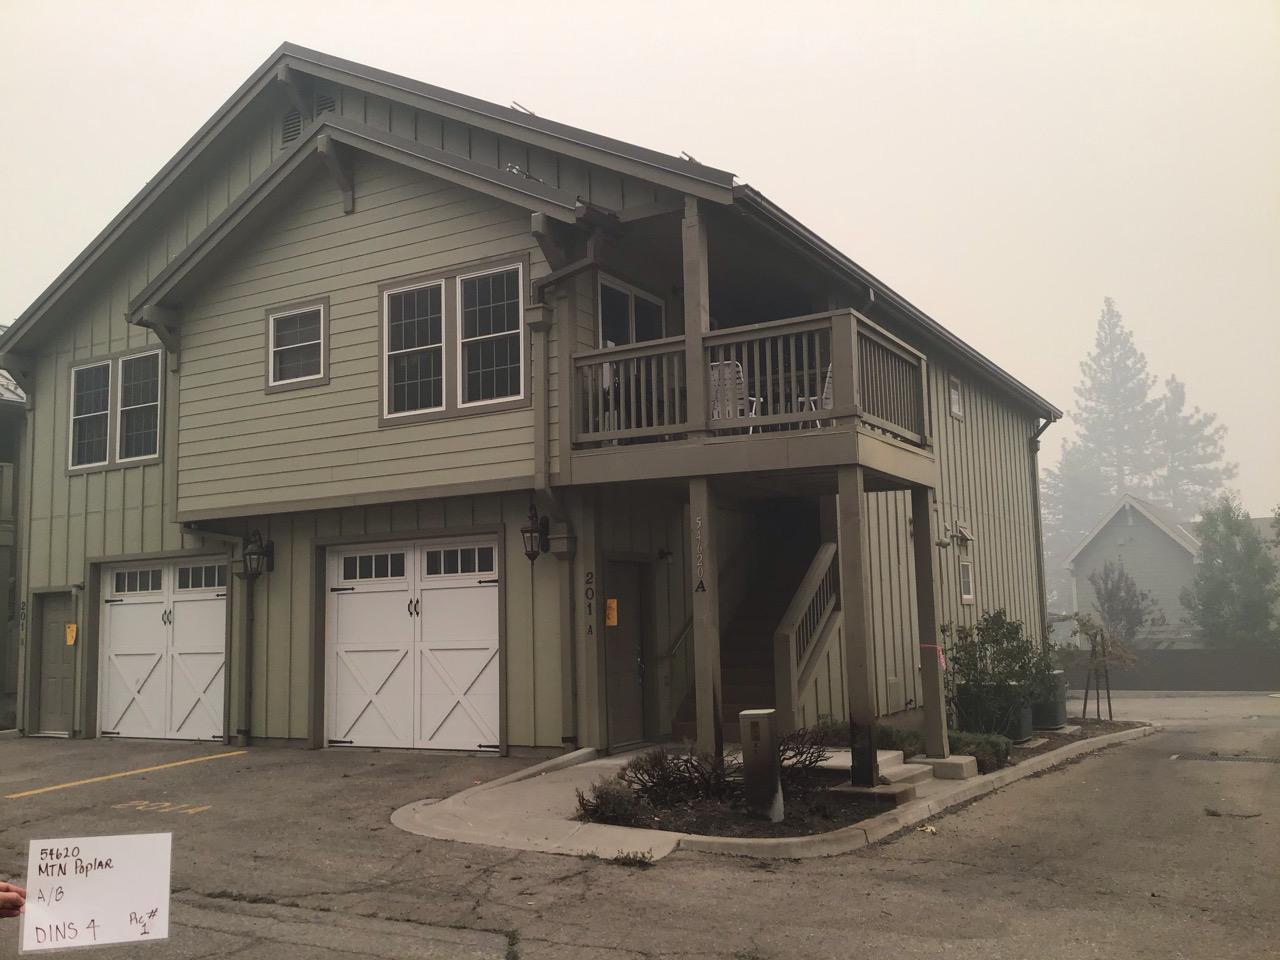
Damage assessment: affected